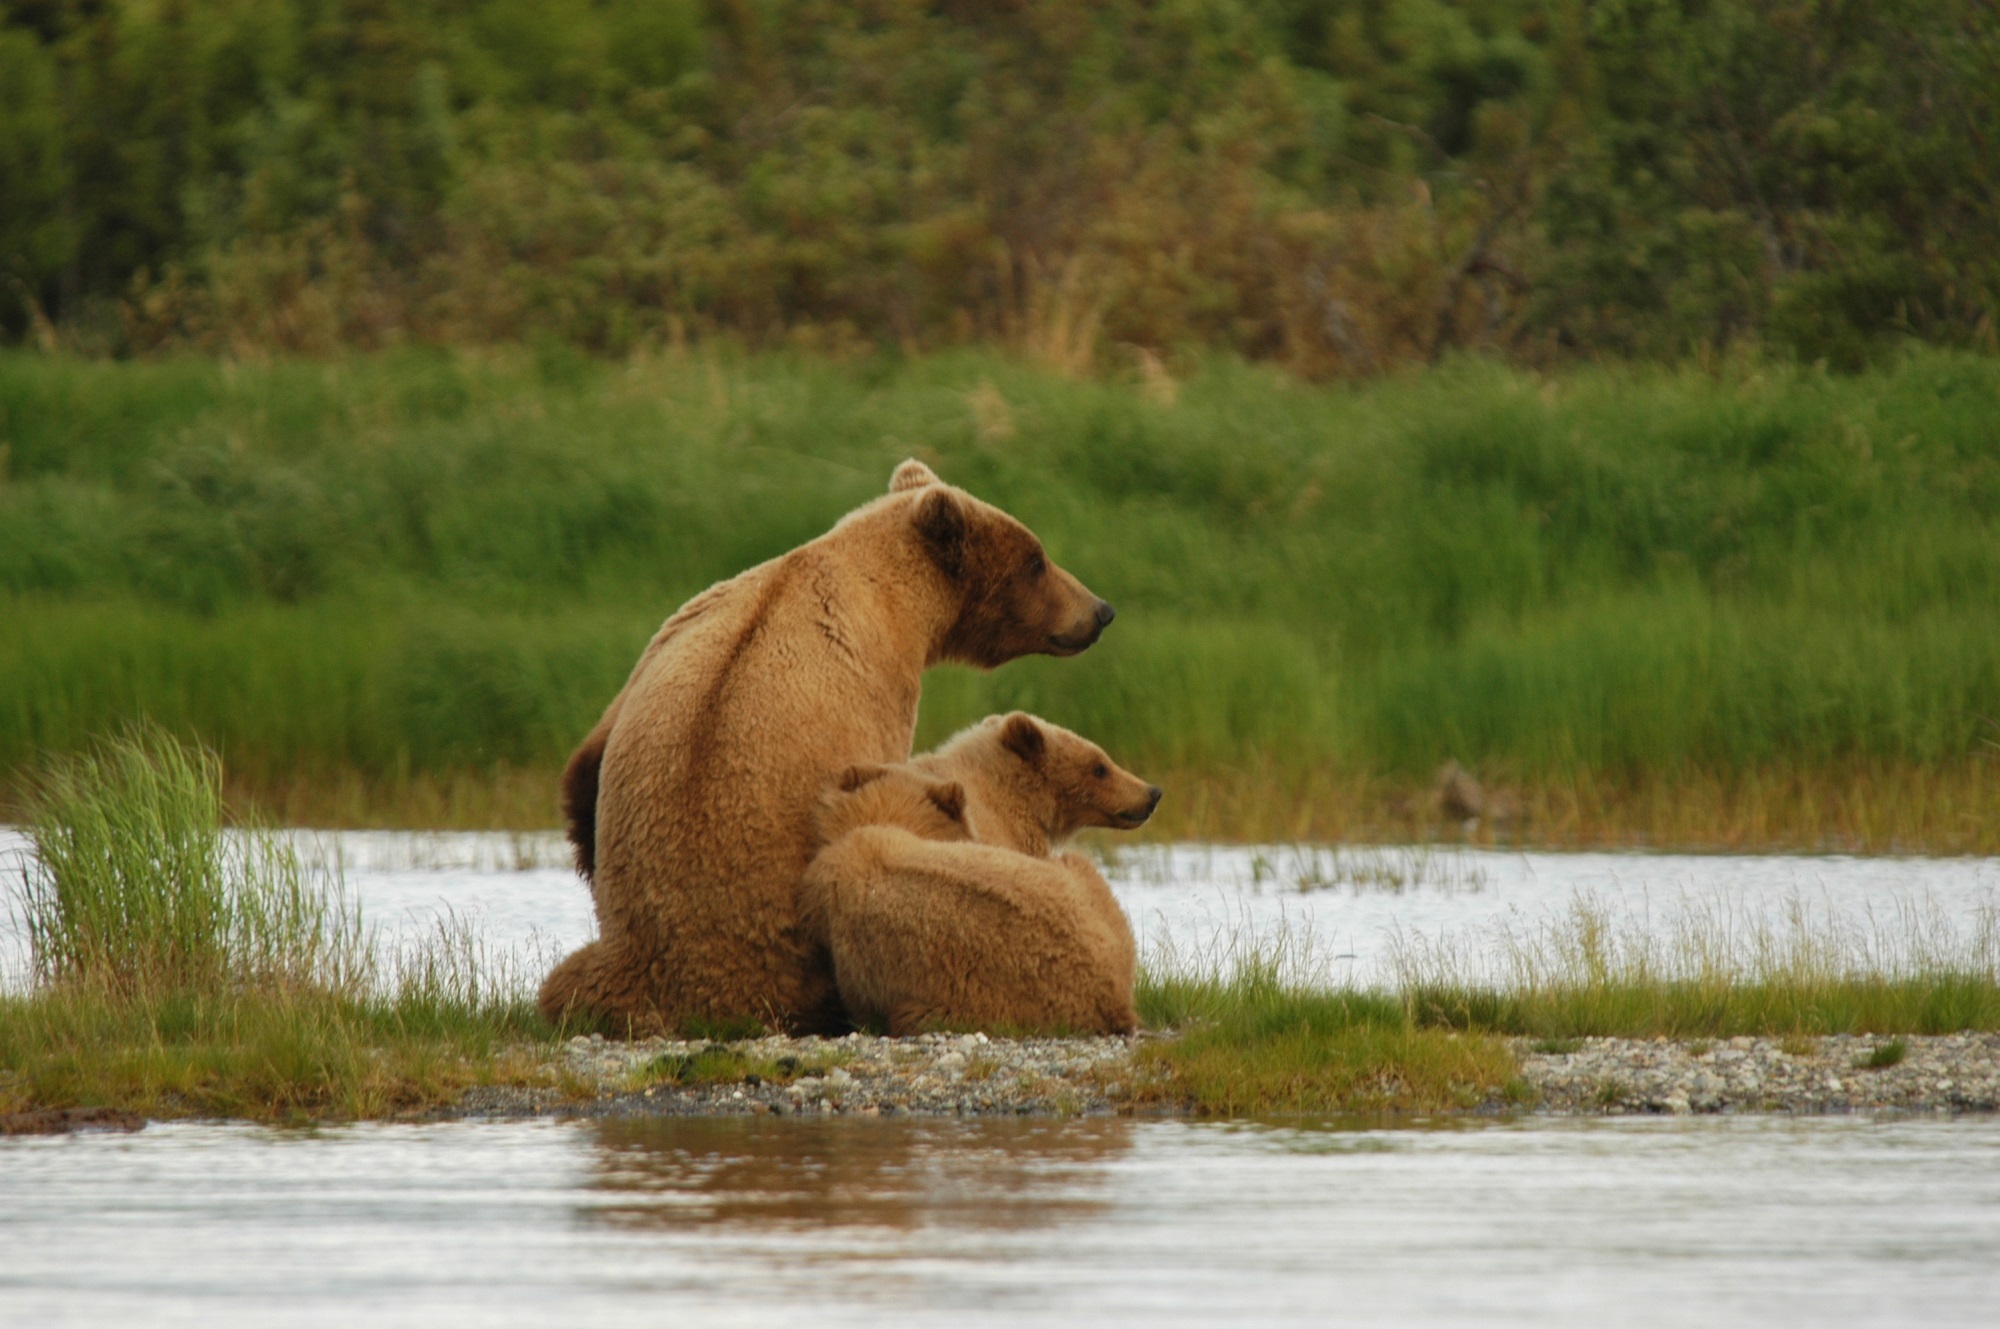
water, nature, wilderness, looking, bear, wildlife, wild, fur, portrait, usa, mammal, playing, fauna, brown bear, outdoors, sow, furry, vertebrate, bears, alaska, cubs, safari, adult, grizzly bear, coastal brown, katmai national park and preserve